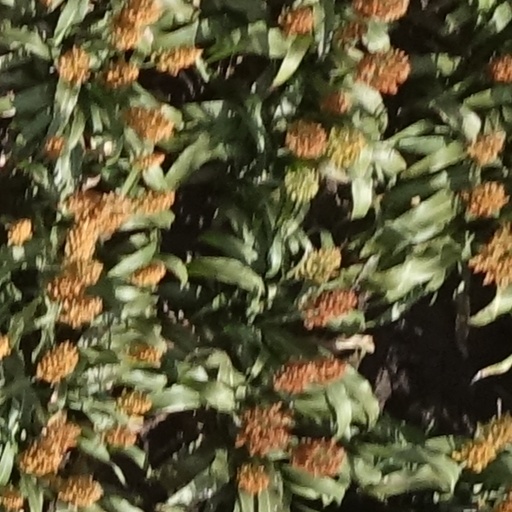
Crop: sorghum